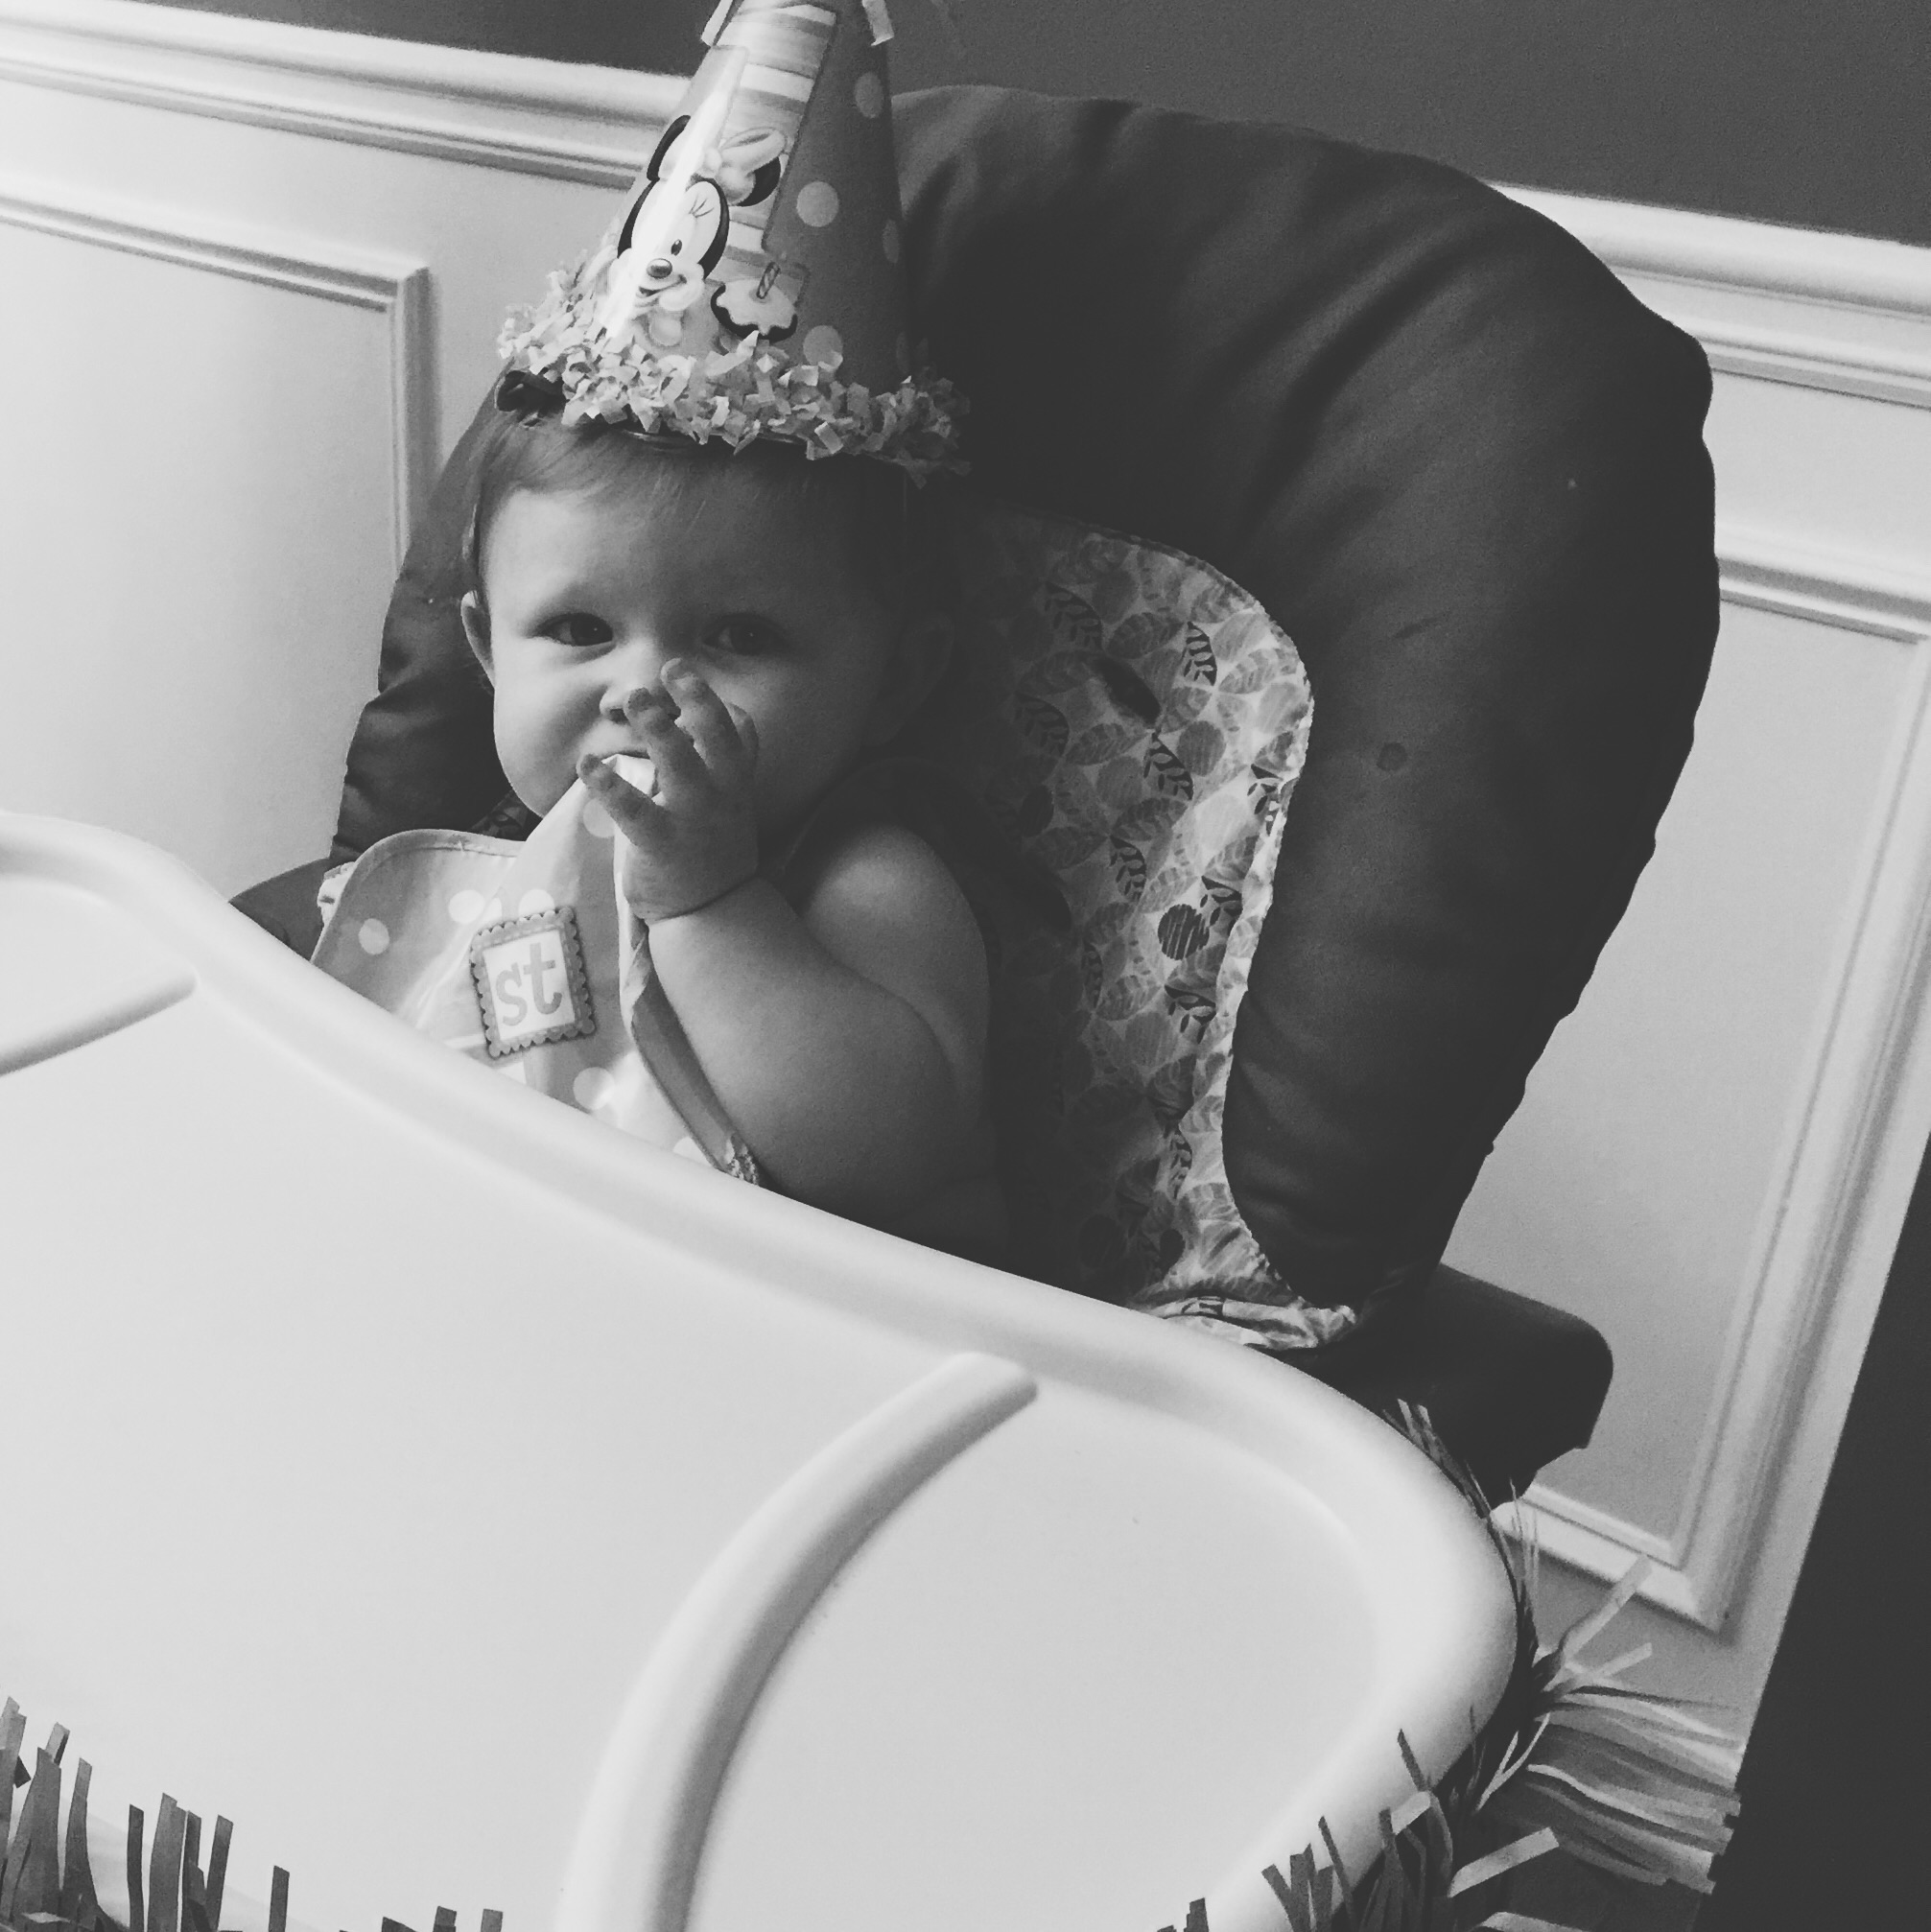
person, black and white, white, photography, portrait, sitting, black, monochrome, bride, photograph, beauty, photo shoot, monochrome photography, human positions